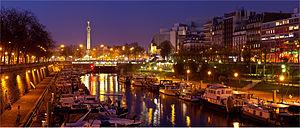
Place de la Bastille et port de l'Arsenal, depuis la passerelle Mornay.
Le port de l'Arsenal ou bassin de l'Arsenal, situé à Paris, relie le canal Saint-Martin à la Seine, entre le quai de la Rapée et la place de la Bastille. C'était autrefois un port de marchandises qui est devenu depuis 1983 un port de plaisance. Il fait partie du réseau des canaux parisiens et constitue la frontière entre les 4ᵉ et 12ᵉ arrondissements de Paris.